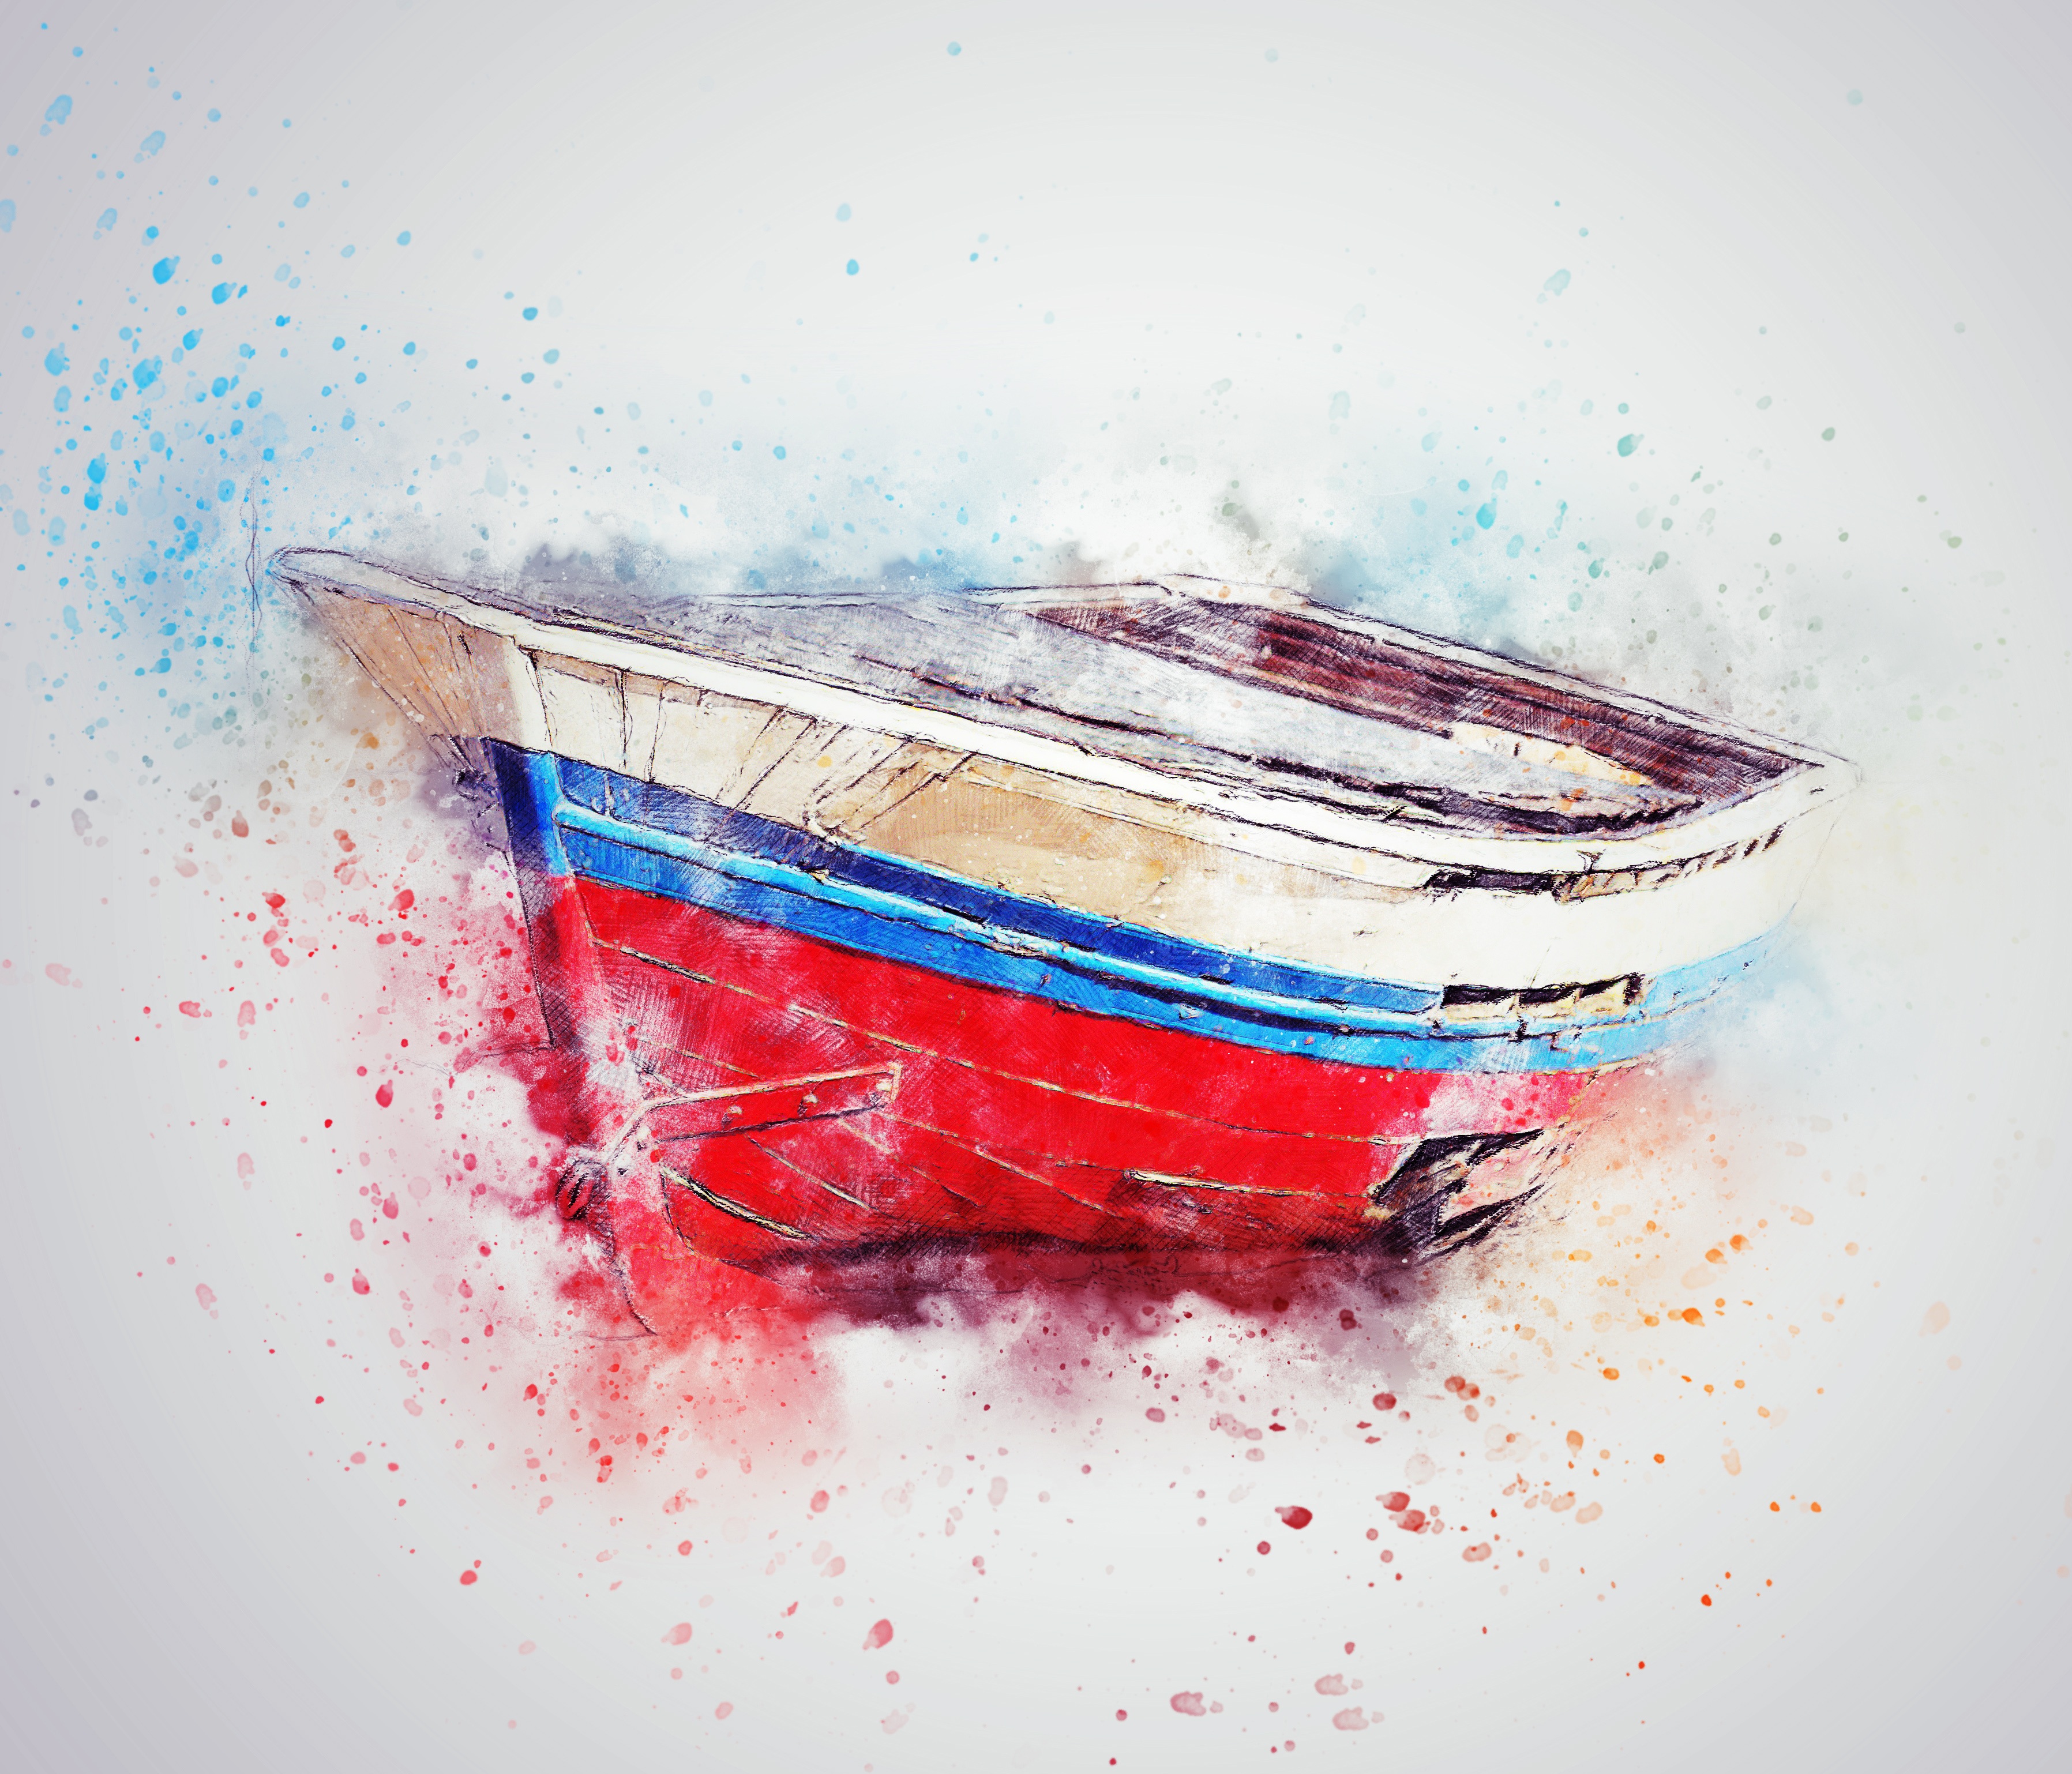
sea, abstract, boat, vintage, ship, red, fishing, color, blue, art, sketch, drawing, illustration, design, shape